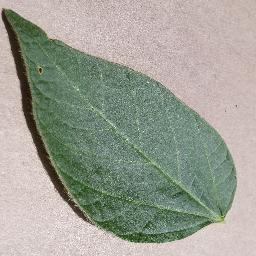
Label: Soybean___healthy